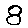
Label: 8